Kathleen Crowley

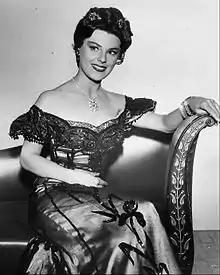
Crowley as Kiz in "Maverick" (1960)

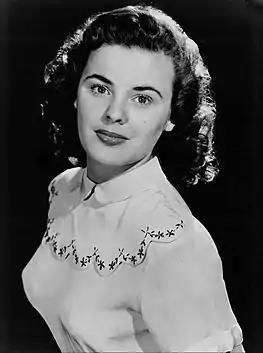

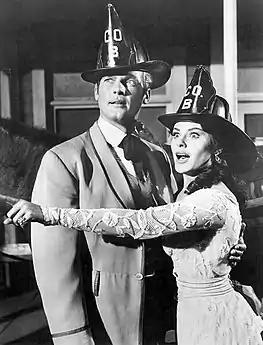

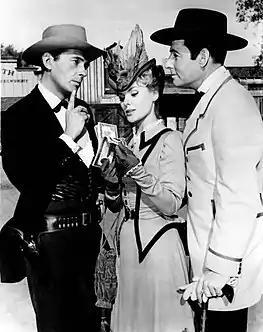
With Jack Kelly and Mike Road in "Maverick"

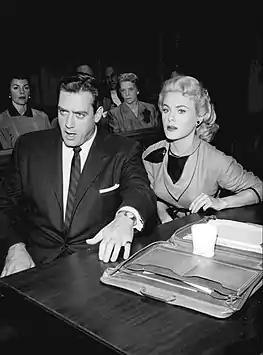
With Raymond Burr in "Perry Mason"

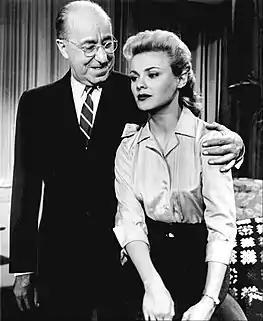
With Ed Wynn in "The Great American Hoax" on "The 20th Century Fox Hour"

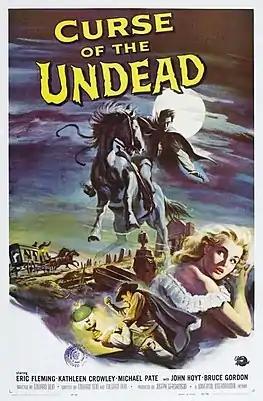
Poster with Eric Fleming on horseback and Kathleen Crowley in lower right corner

Kathleen Crowley (born Betty Jane Crowley; December 26, 1929 – April 23, 2017) was an American actress. She appeared in over 100 movies and television series in the 1950s and 1960s, almost always as a leading lady.